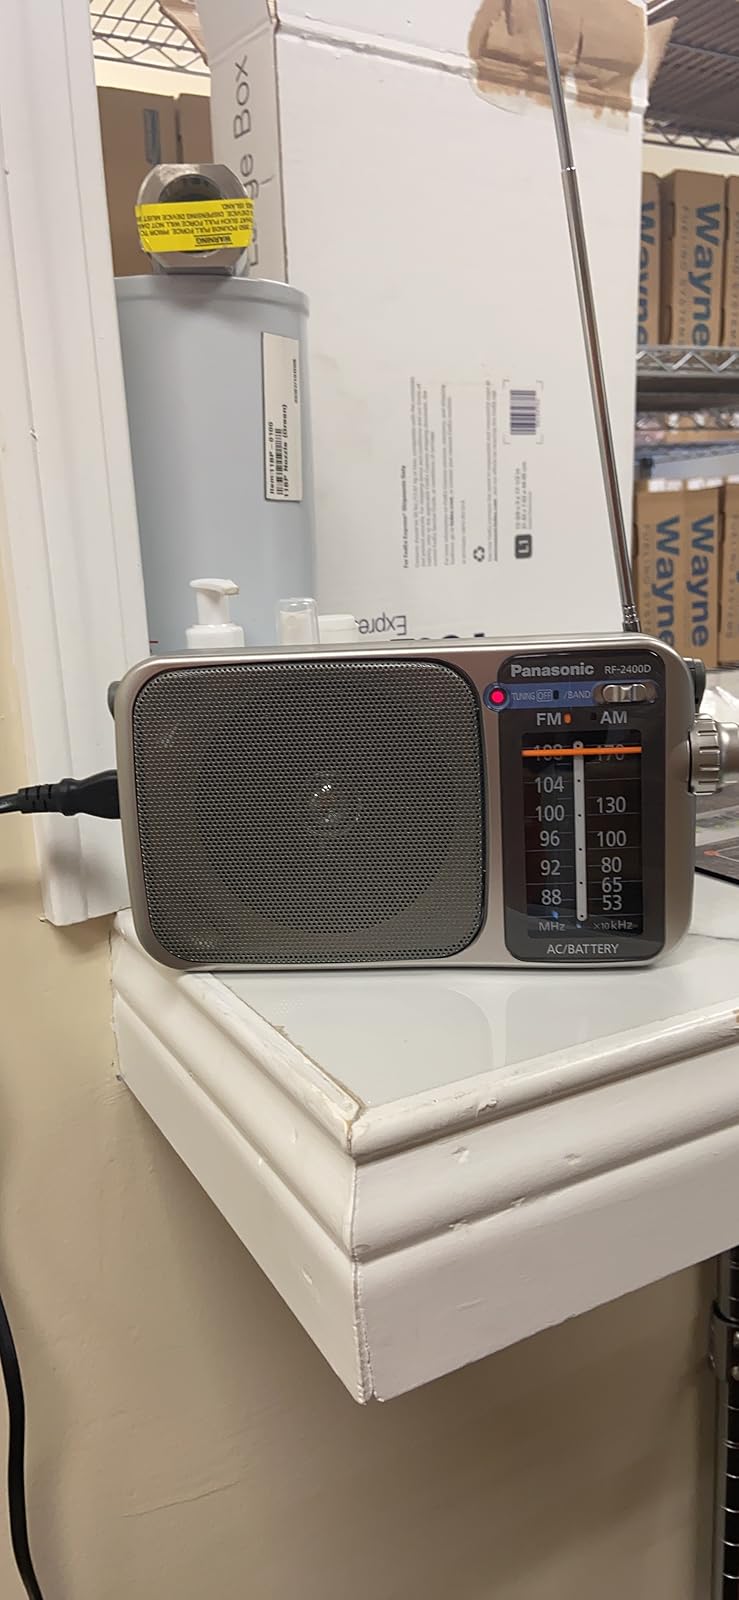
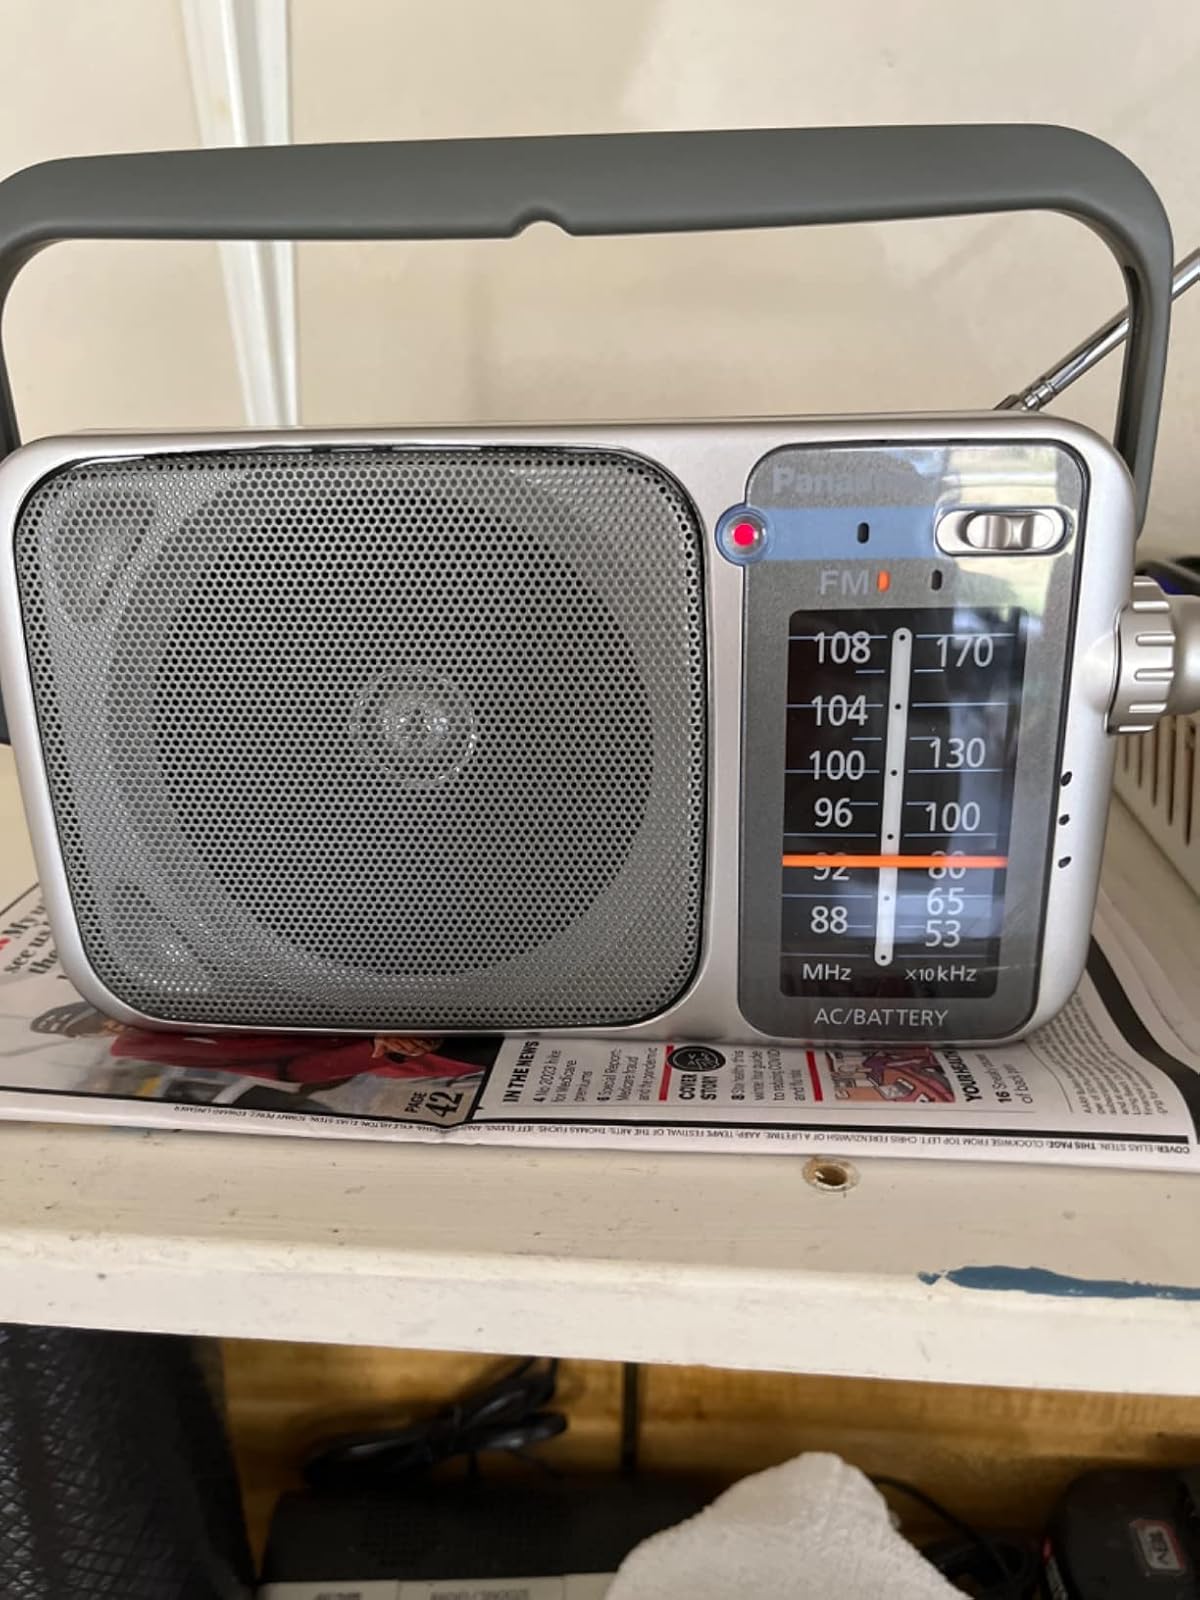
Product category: radio
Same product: yes